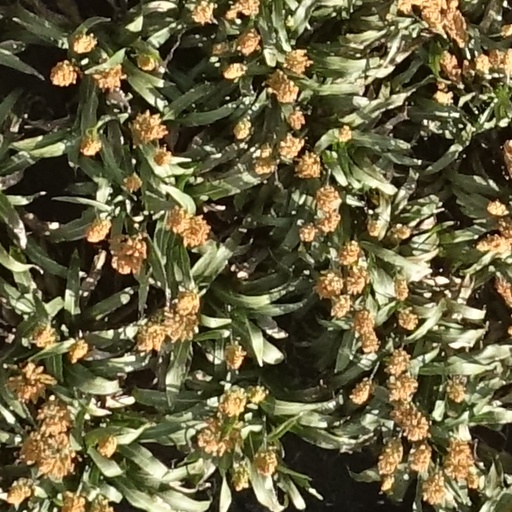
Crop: sorghum